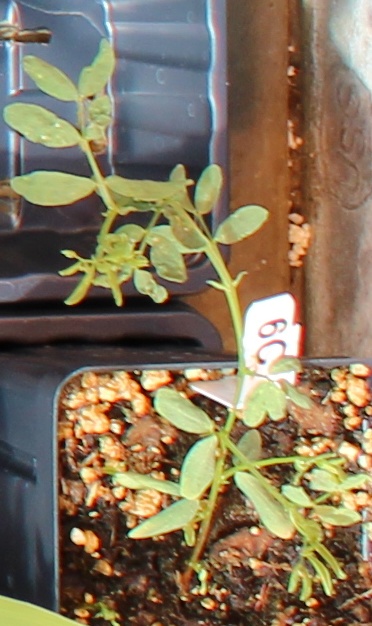
Label: Lentil